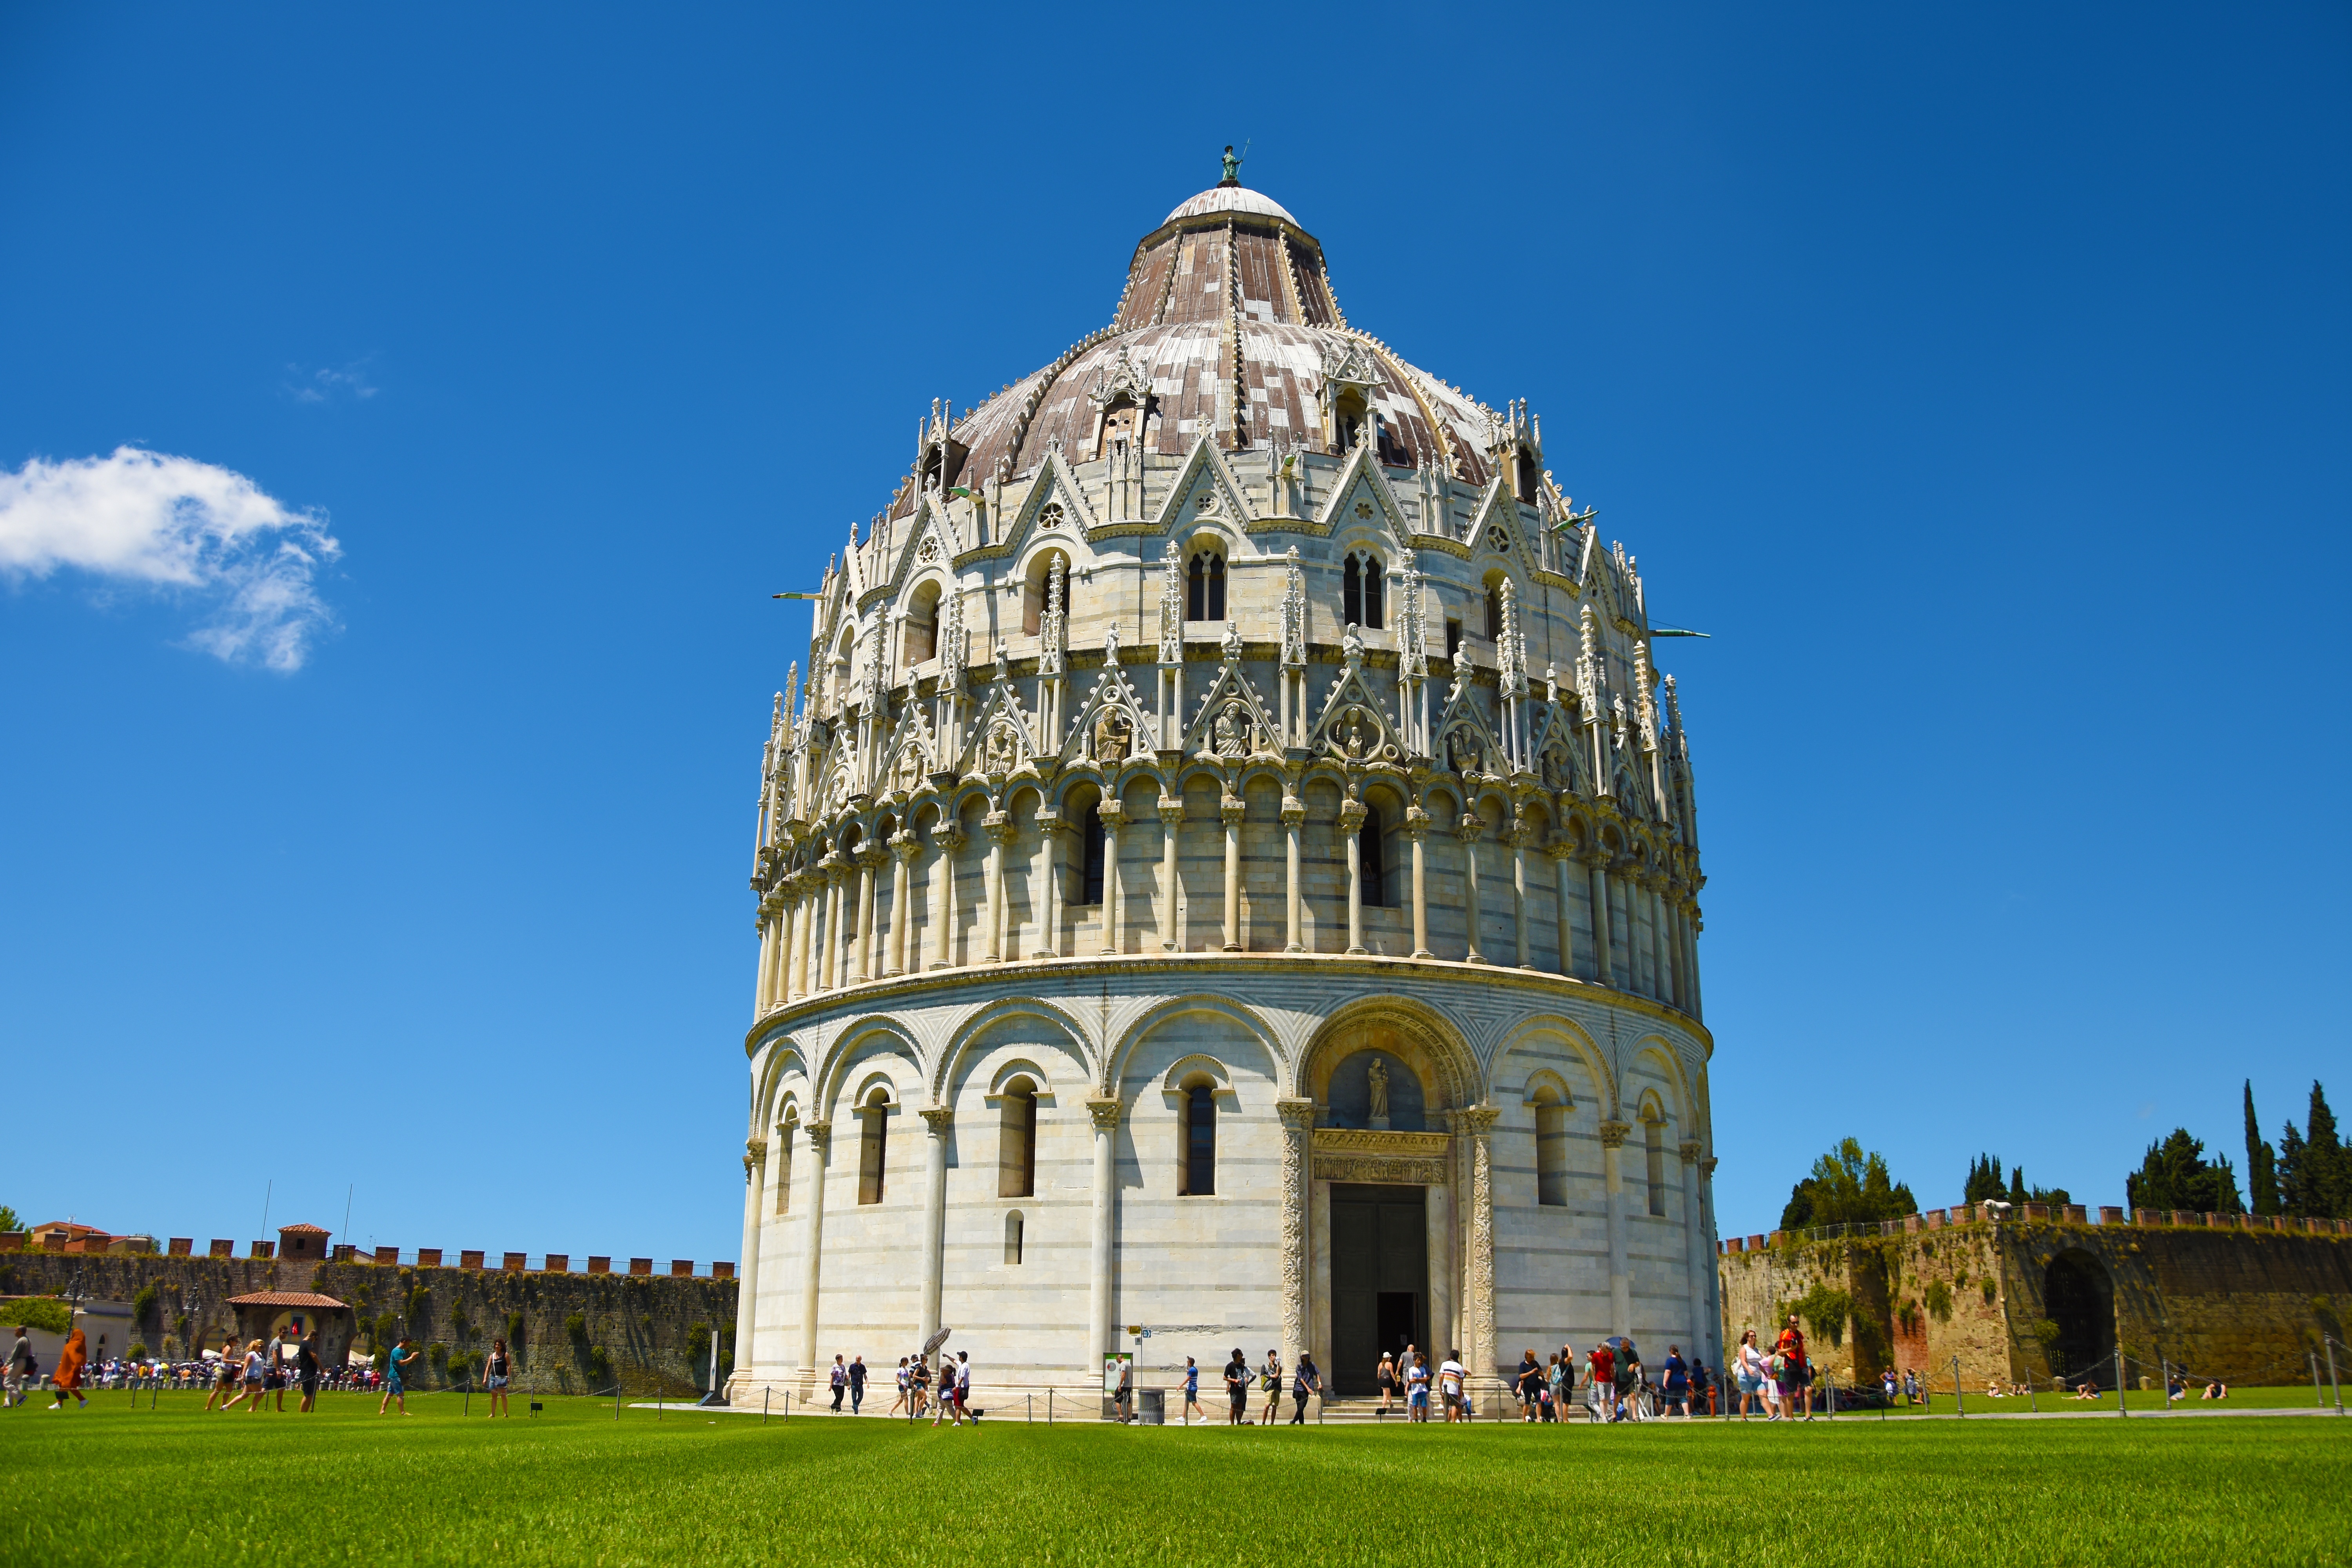
architecture, building, model, landmark, italy, tuscany, church, cathedral, chapel, place of worship, baptistery, places of interest, pisa, monastery, marble, roman, renaissance, abbey, dome, estate, dom, historically, stately home, askew, marble pulpit, historic site